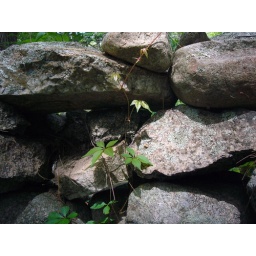
Stone walls are prevelant along country roads in Maine.